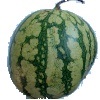
Label: watermelon